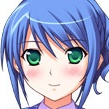
Portrait style: Anime Portrait